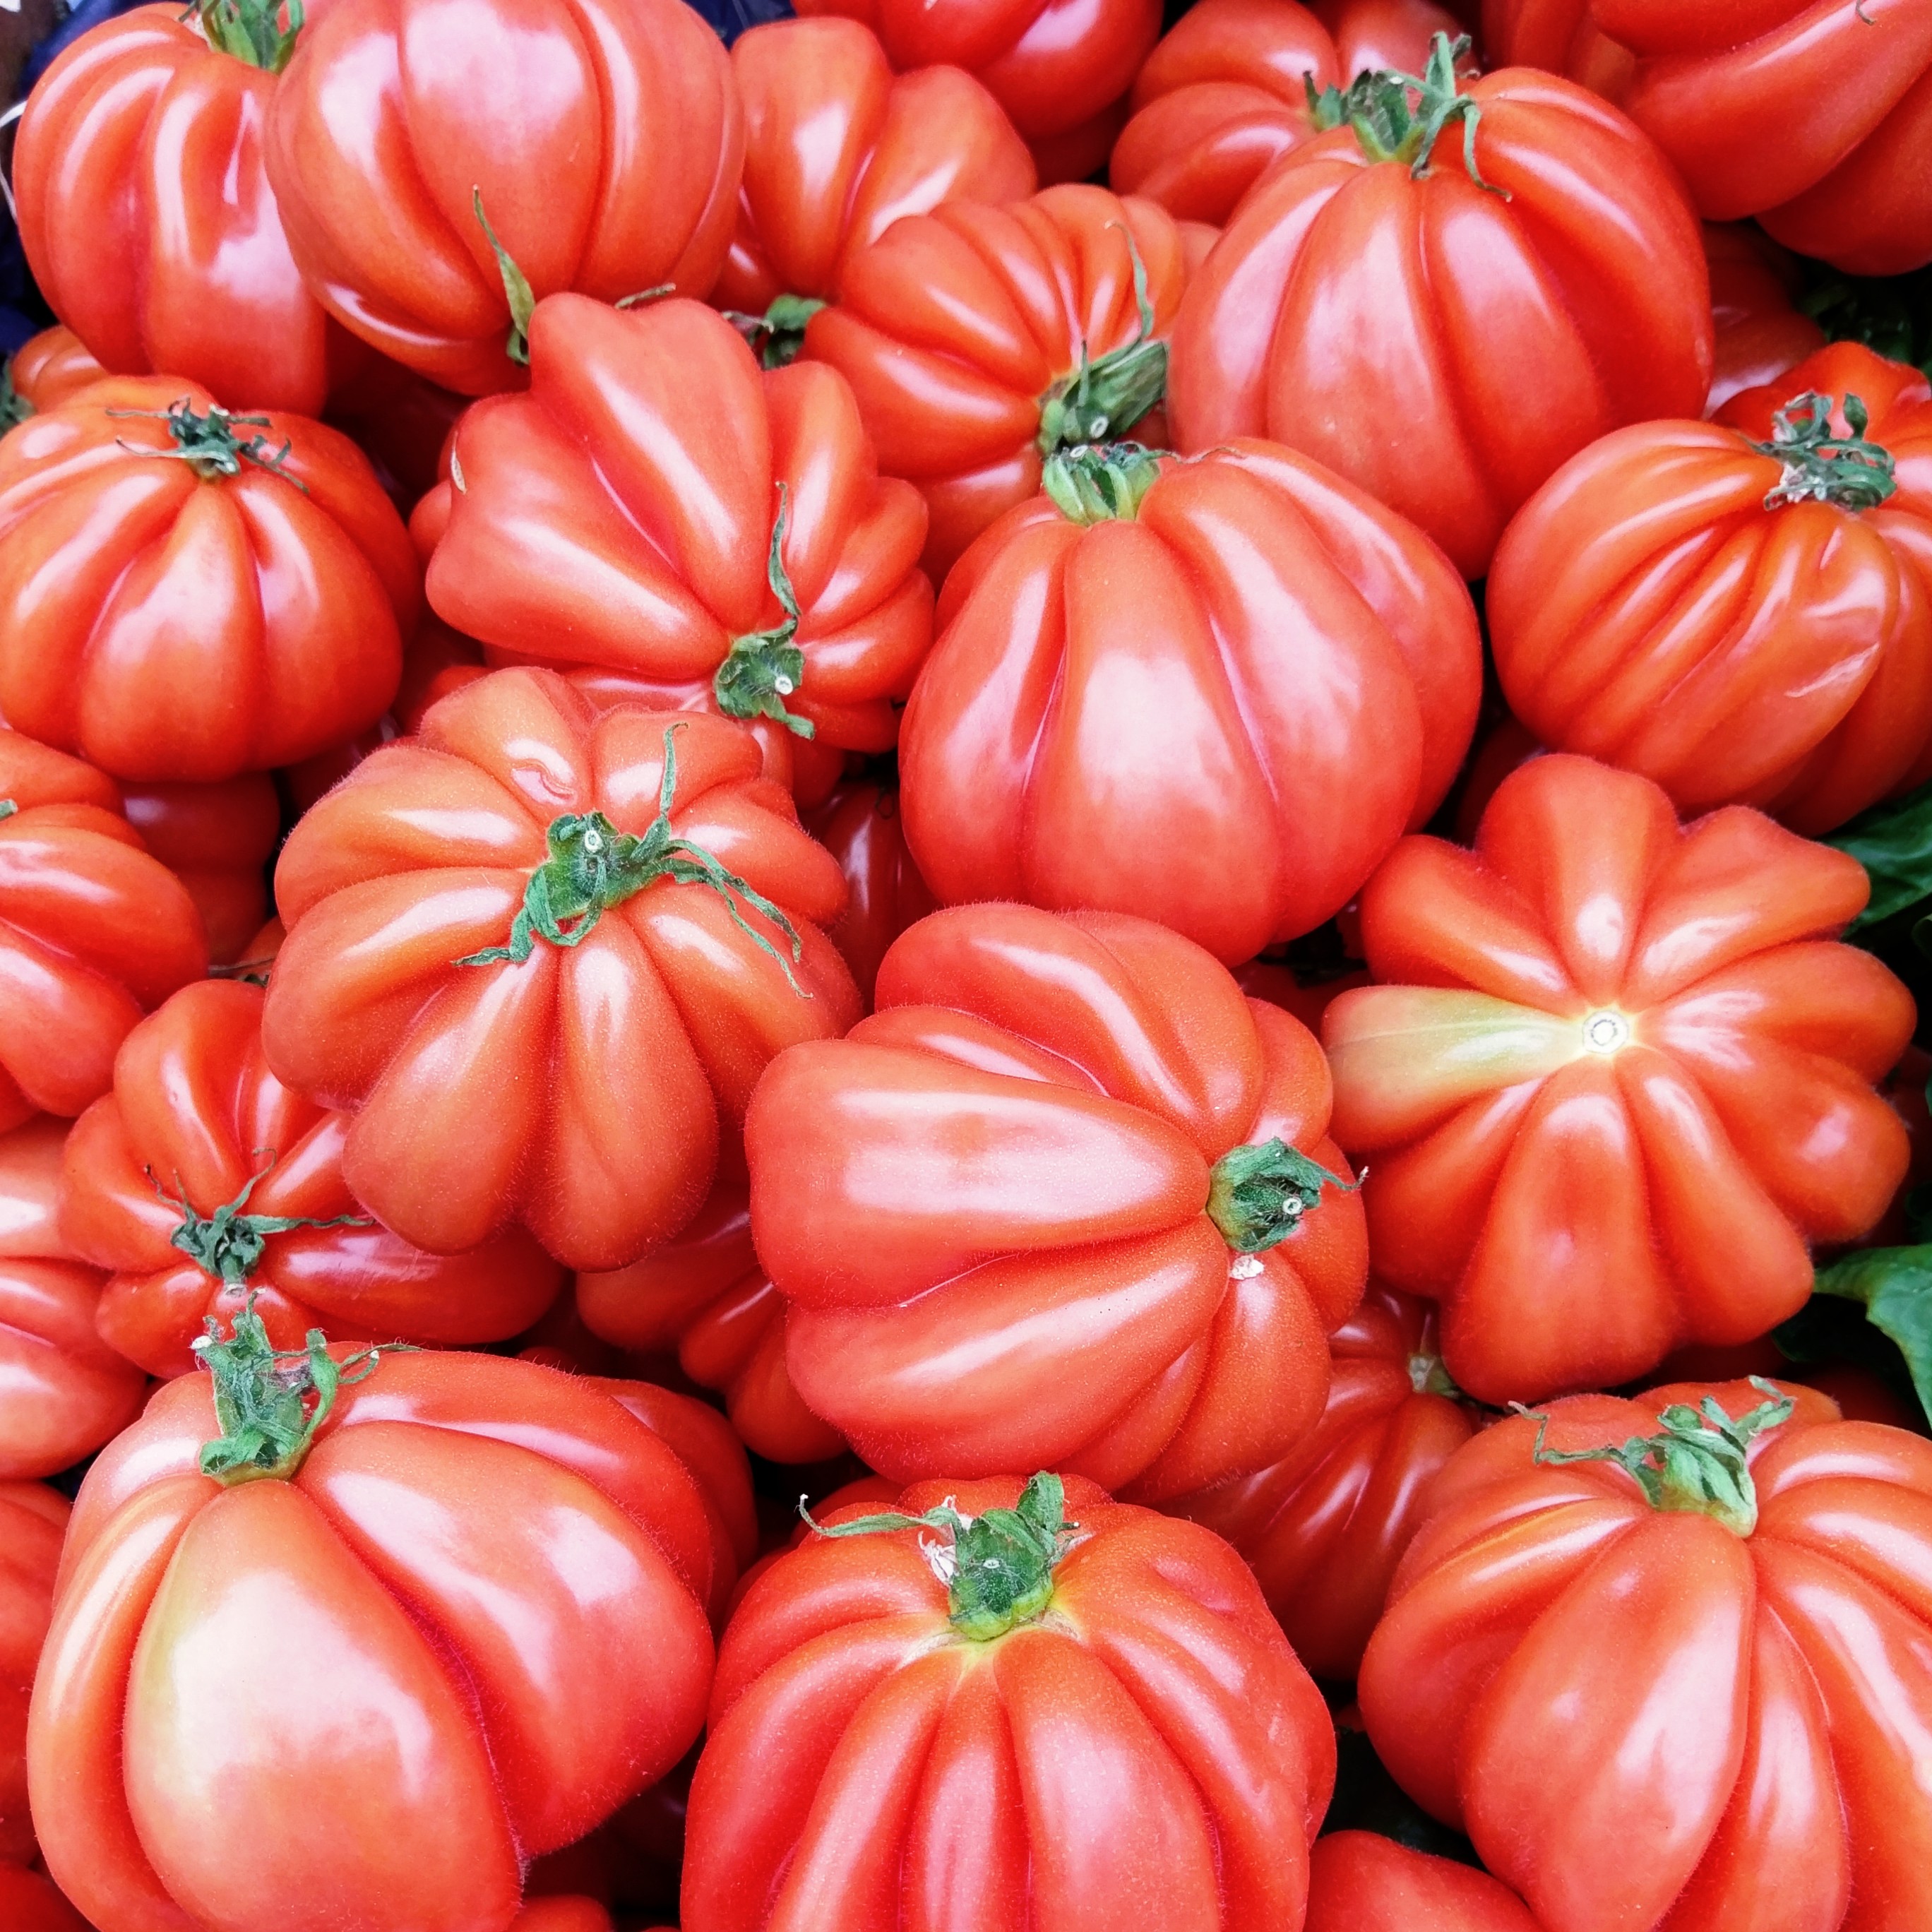
nature, natural foods, vegetable, tomato, local food, produce, fruit, plum tomato, potato and tomato genus, winter squash, bush tomato, food, vegetarian food, nightshade family, solanales, cucurbita, cucumber gourd and melon family, squash, calabaza, plant, commodity, whole food, gourd